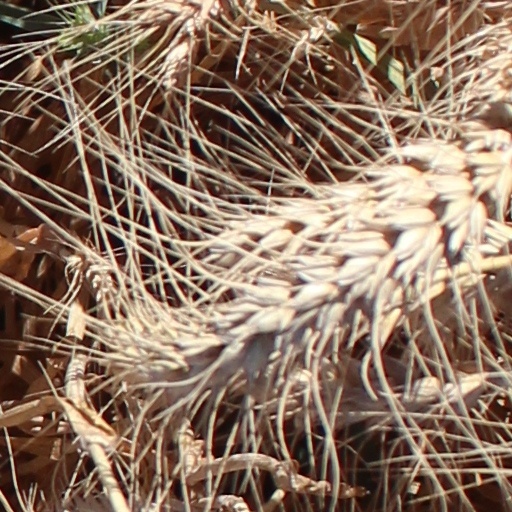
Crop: wheat